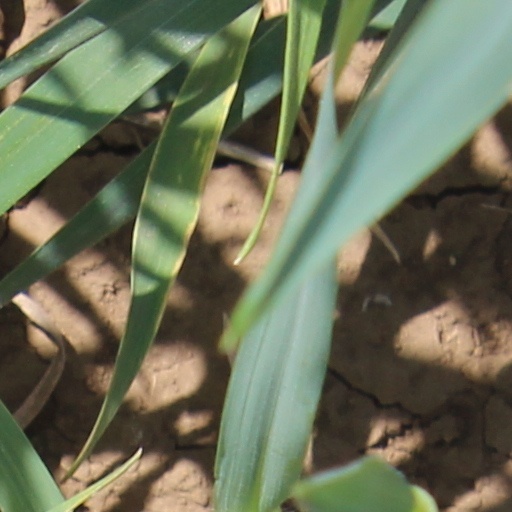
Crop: wheat